The Wizard of Mars

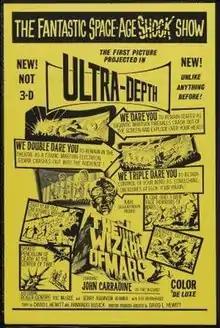
Theatrical release poster

The Wizard of Mars is a 1965 American science fiction film directed and co-written by David L. Hewitt. It is loosely based on L. Frank Baum's 1900 novel "The Wonderful Wizard of Oz". The title character is portrayed by John Carradine, who gives a lengthy monologue as a projection near the end of the film. The film contrasts with Baum's novel by depicting the constraints of human aspirations.